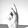
ASL letter: K